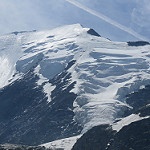
Label: glacier